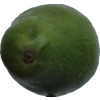
Label: green_avocado